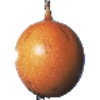
Label: Granadilla 1